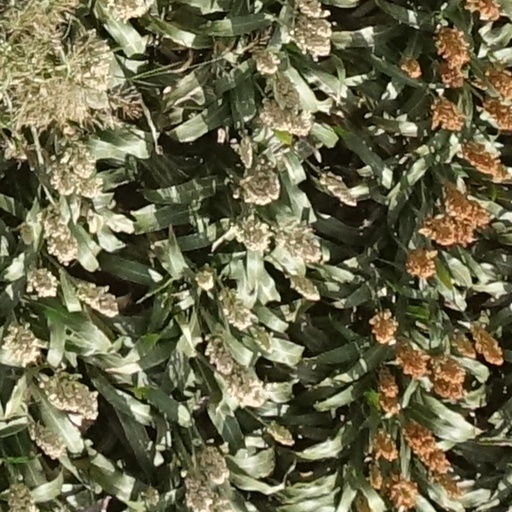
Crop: sorghum